New York Public Library Main Branch

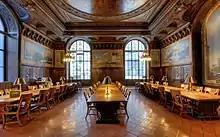
Interior of the Wallace Periodical Room

The Main Branch faces Fifth Avenue to the east; this comprises the primary elevation of the building. A terrace wraps along the Fifth Avenue elevation. The terrace is deep and contains a granite balustrade. The present design of the terrace dates to 1988, when it was resurfaced with granite, bluestone, and cobblestones. The terrace contains movable chairs and tables. Along the eastern edge of the terrace are two rows of Japanese locust trees.